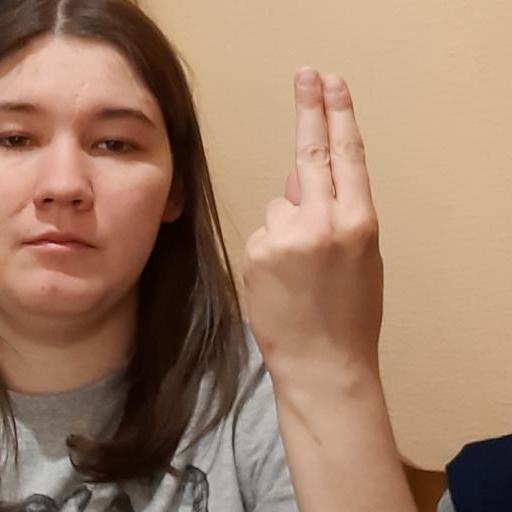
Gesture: two_up_inverted